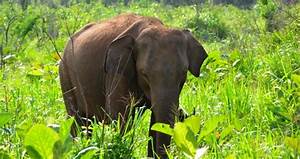
Label: elephant